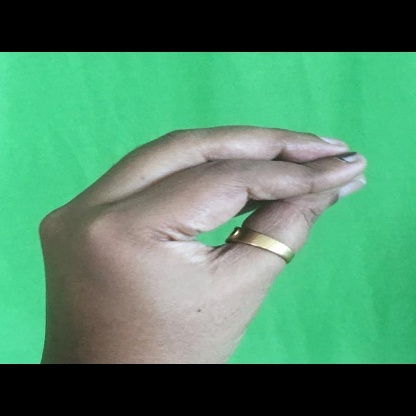
Mudra: Mukulam